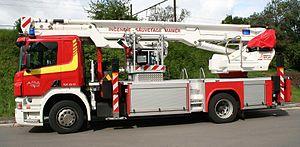
Le Corps grand-ducal d'incendie et de secours ou CGDIS est depuis le 1ᵉʳ juillet 2018 le corps des pompiers du Grand-duché de Luxembourg constitué à la base d'une loi du 27 mars 2018 portant organisation de la sécurité civile et création d'un corps grand-ducal d'incendie et de secours, par un regroupement de l'administration des services de secours, des services d'incendie et de sauvetage communaux, de la protection civile et des services d'incendie et de sauvetage de la ville de Luxembourg et de l'administration de la navigation aérienne, tous deux constitués de sapeurs-pompiers professionnels.